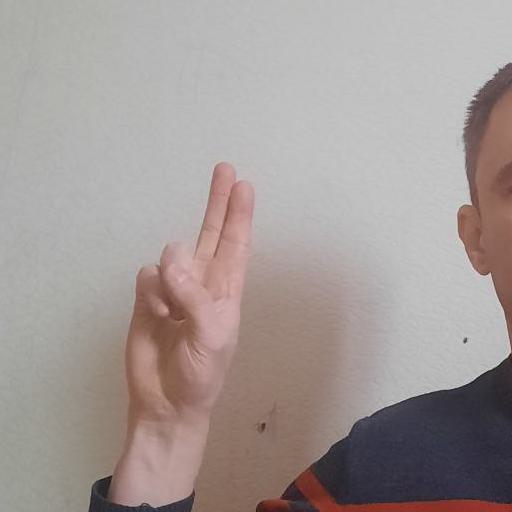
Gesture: two_up